Gas giant

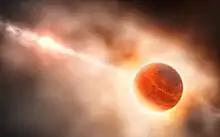
Artist's impression of the formation of a gas giant around the star HD 100546

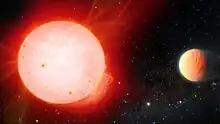
A gas giant exoplanet [right] with the density of a marshmallow has been detected in orbit around a cool red dwarf star [left] by the NASA-funded NEID radial-velocity instrument on the 3.5-meter WIYN Telescope at Kitt Peak National Observatory.

A cold hydrogen-rich gas giant more massive than Jupiter but less than about will only be slightly larger in volume than Jupiter. For masses above , gravity will cause the planet to shrink (see degenerate matter).